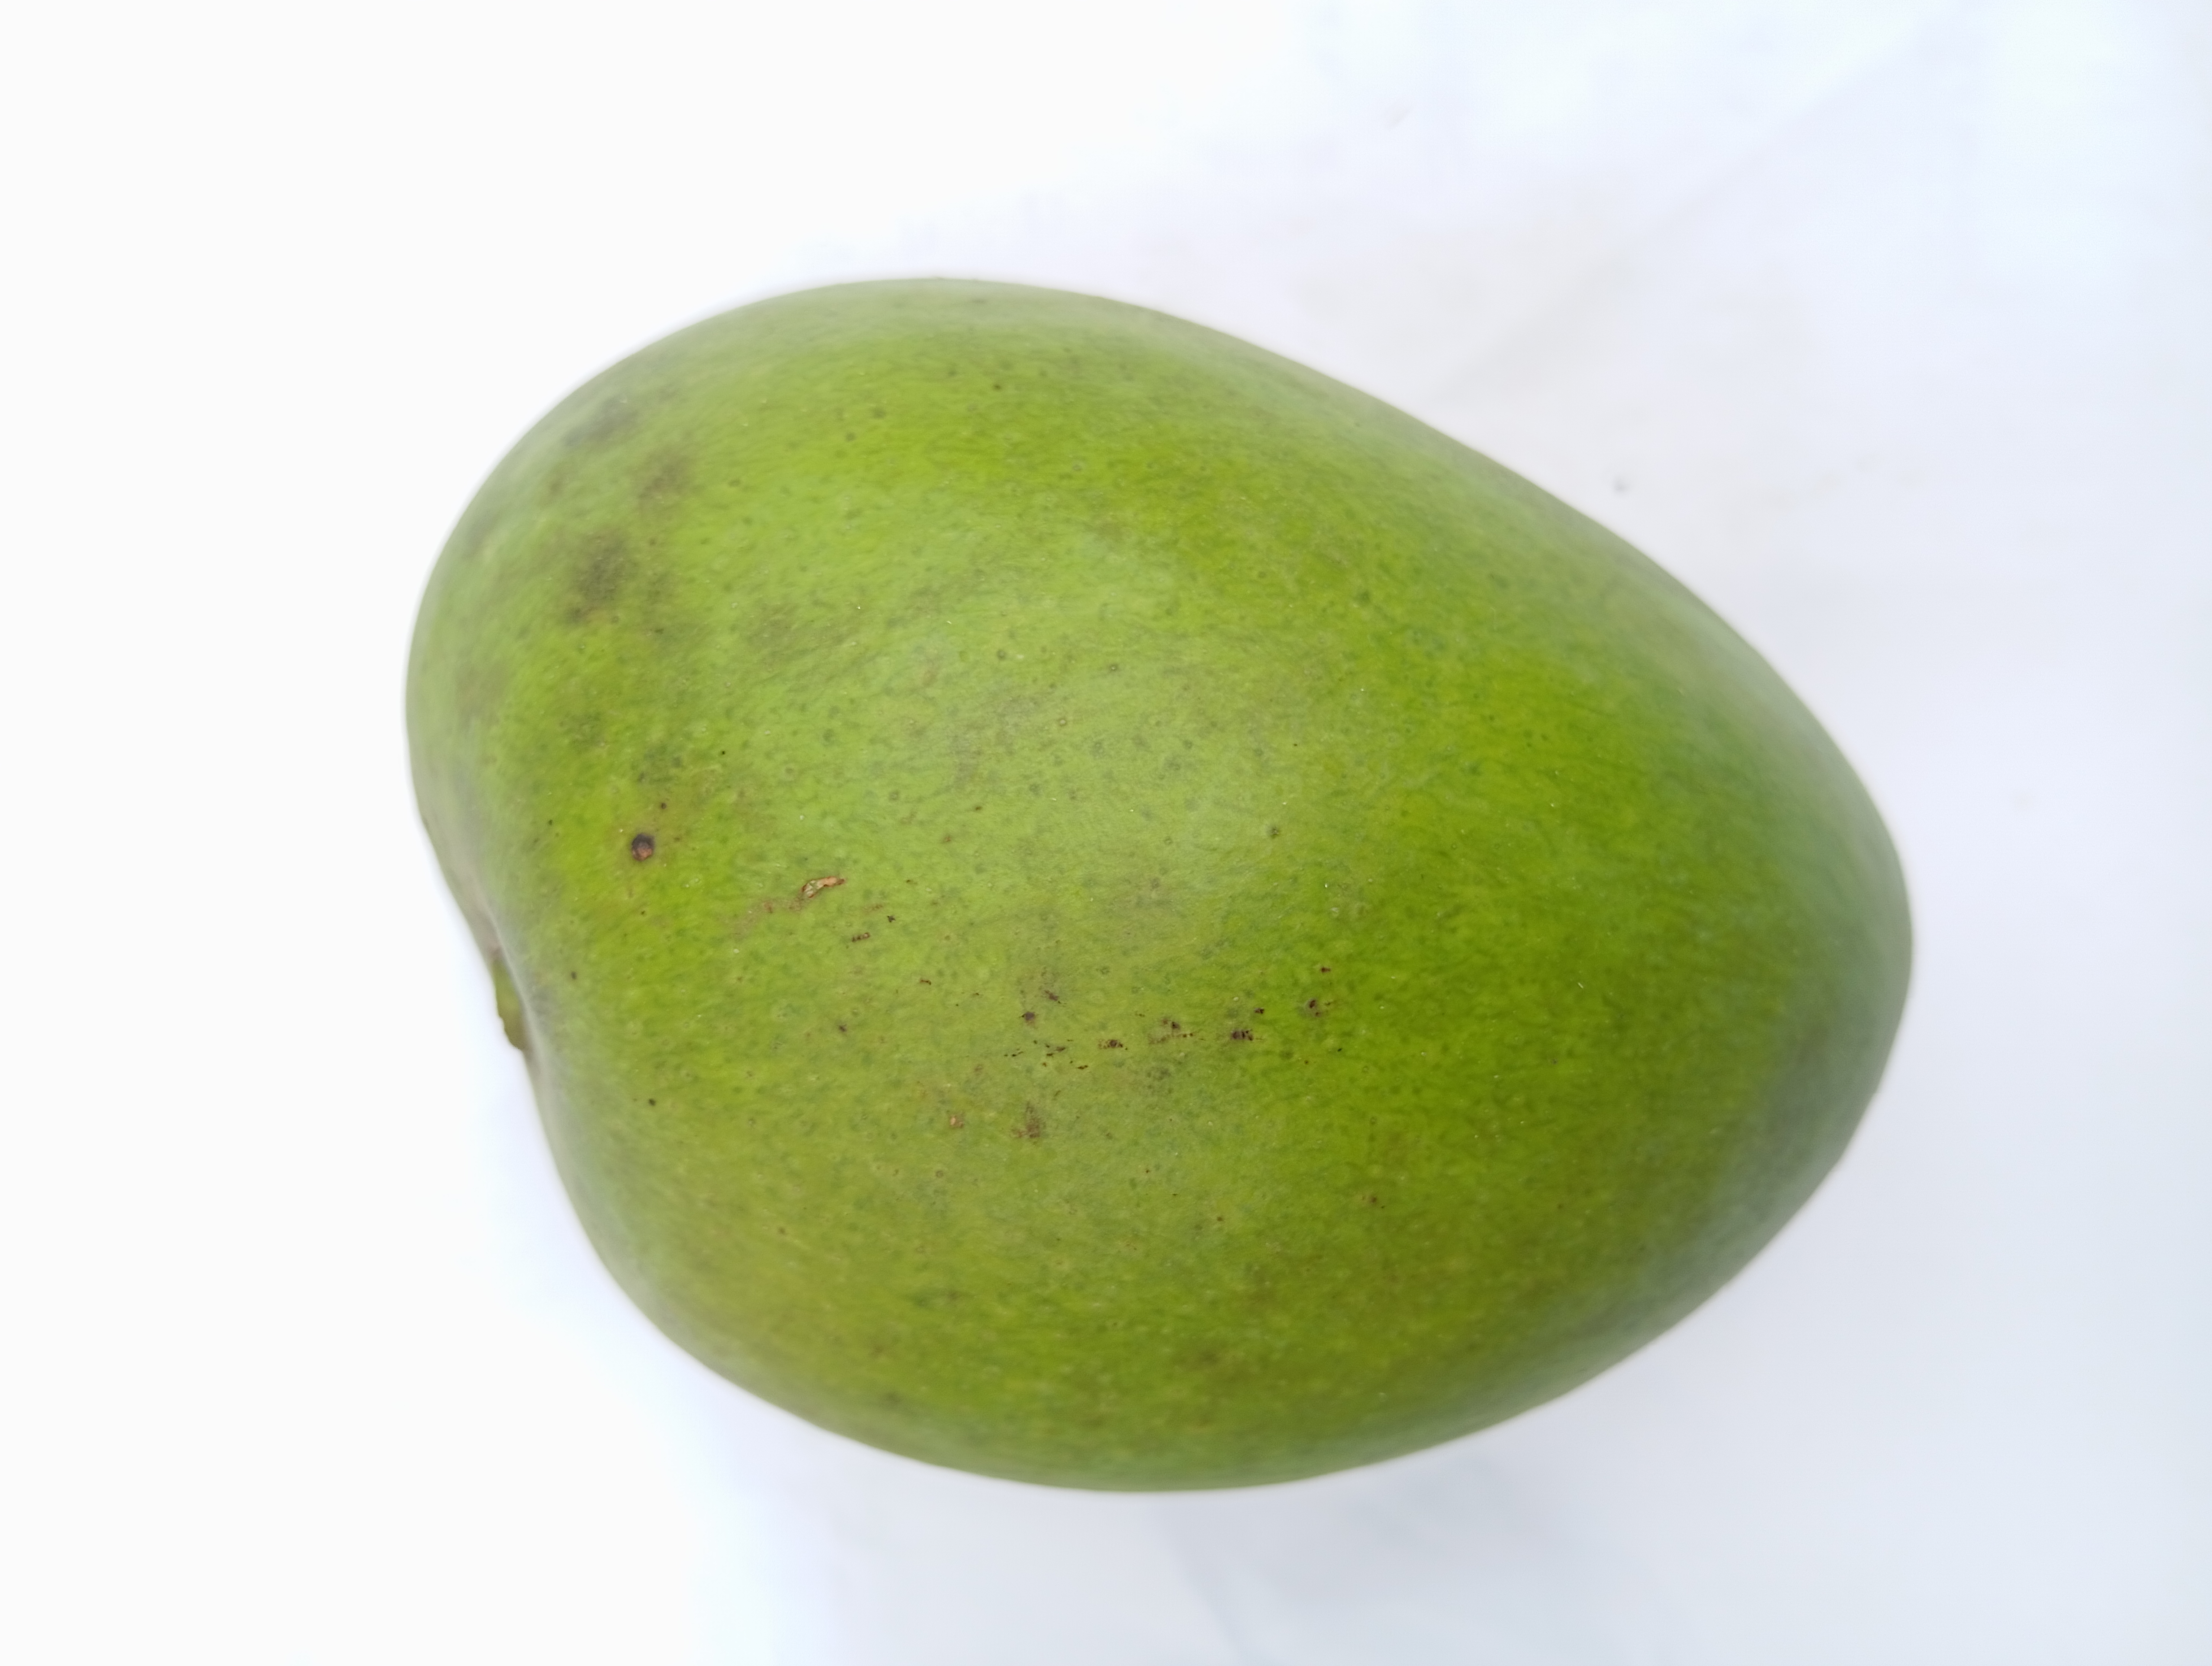
Mango variety: Harivanga